Charles Russell Bardeen

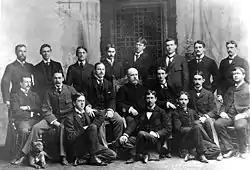
First graduating class of Johns Hopkins University School of Medicine, 1897. Bardeen is in the back row, third from left. Dr. William H. Welch, the first dean of the medical school, is in the middle of the group.

Bardeen taught at Johns Hopkins University from 1897 to 1904. He then left Johns Hopkins and accepted the post of professor of anatomy at the University of Wisconsin–Madison.